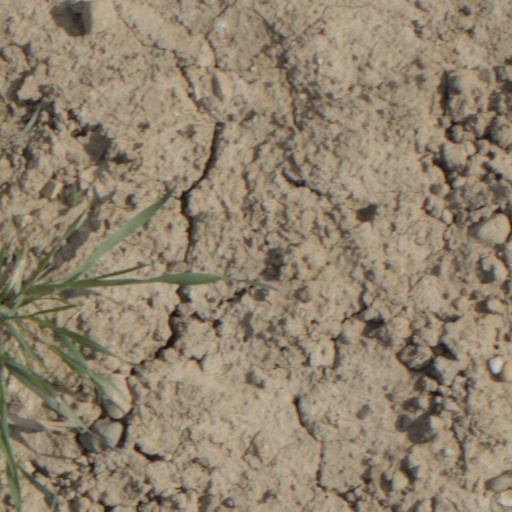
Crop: wheat